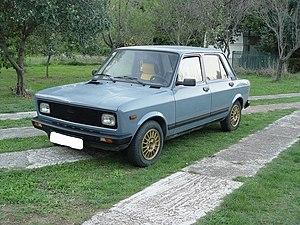
Zastava était une entreprise d’État yougoslave, qui regroupait plusieurs entités industrielles différentes, et qui a été transformée en holding afin de privatiser chaque branche :